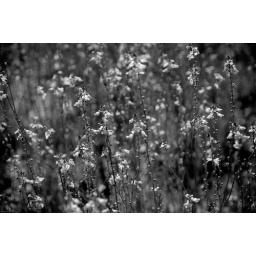
Some pics around the house before the beach